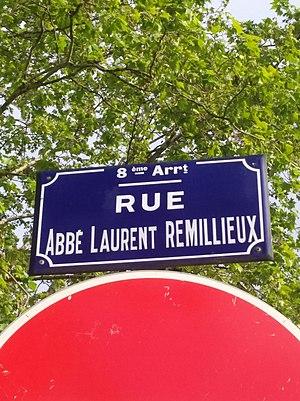
Plaque de la rue de l'Abbé Laurent Remillieux, dans le 8e arrondissement de Lyon.
Laurent Remilleux ou Laurent Remillieux est un prêtre catholique, proche du Sillon et à ce titre perçu comme progressif. Il est le fondateur de la paroisse Notre-Dame-Saint-Alban à Lyon.